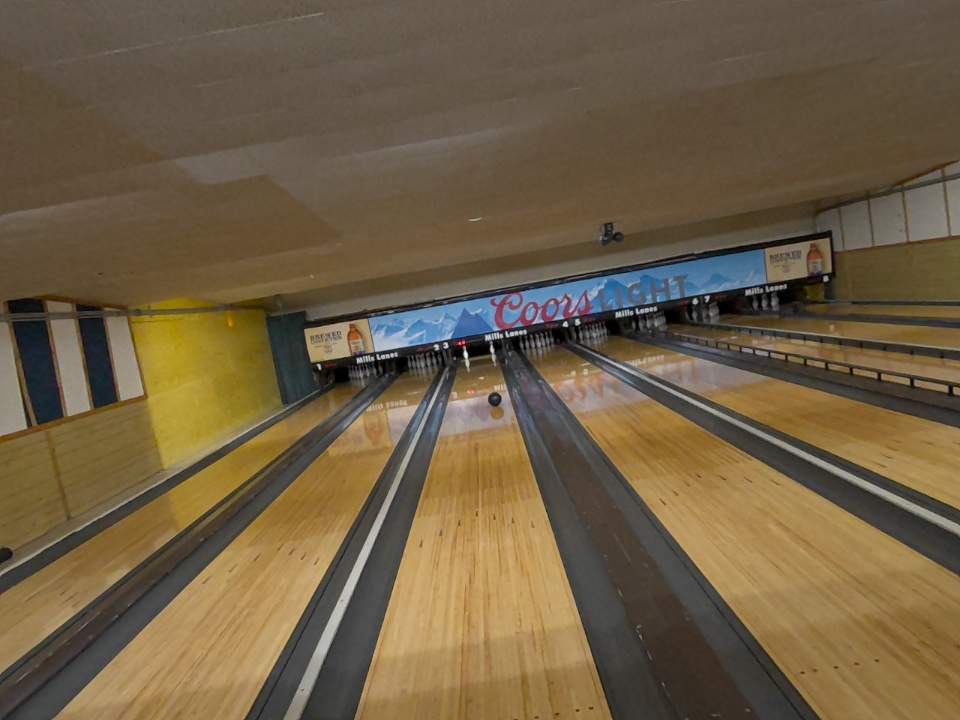
Object: bowling_ball